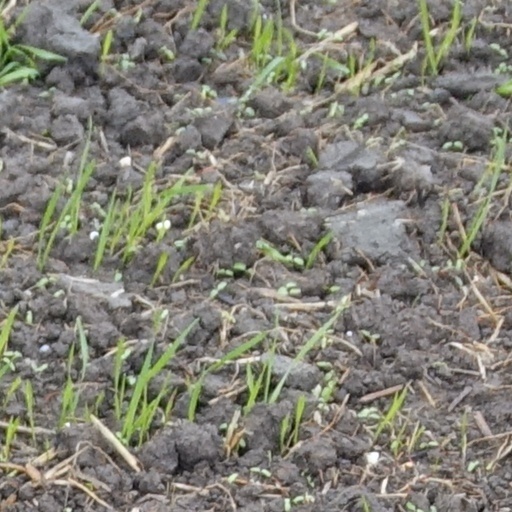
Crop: wheat